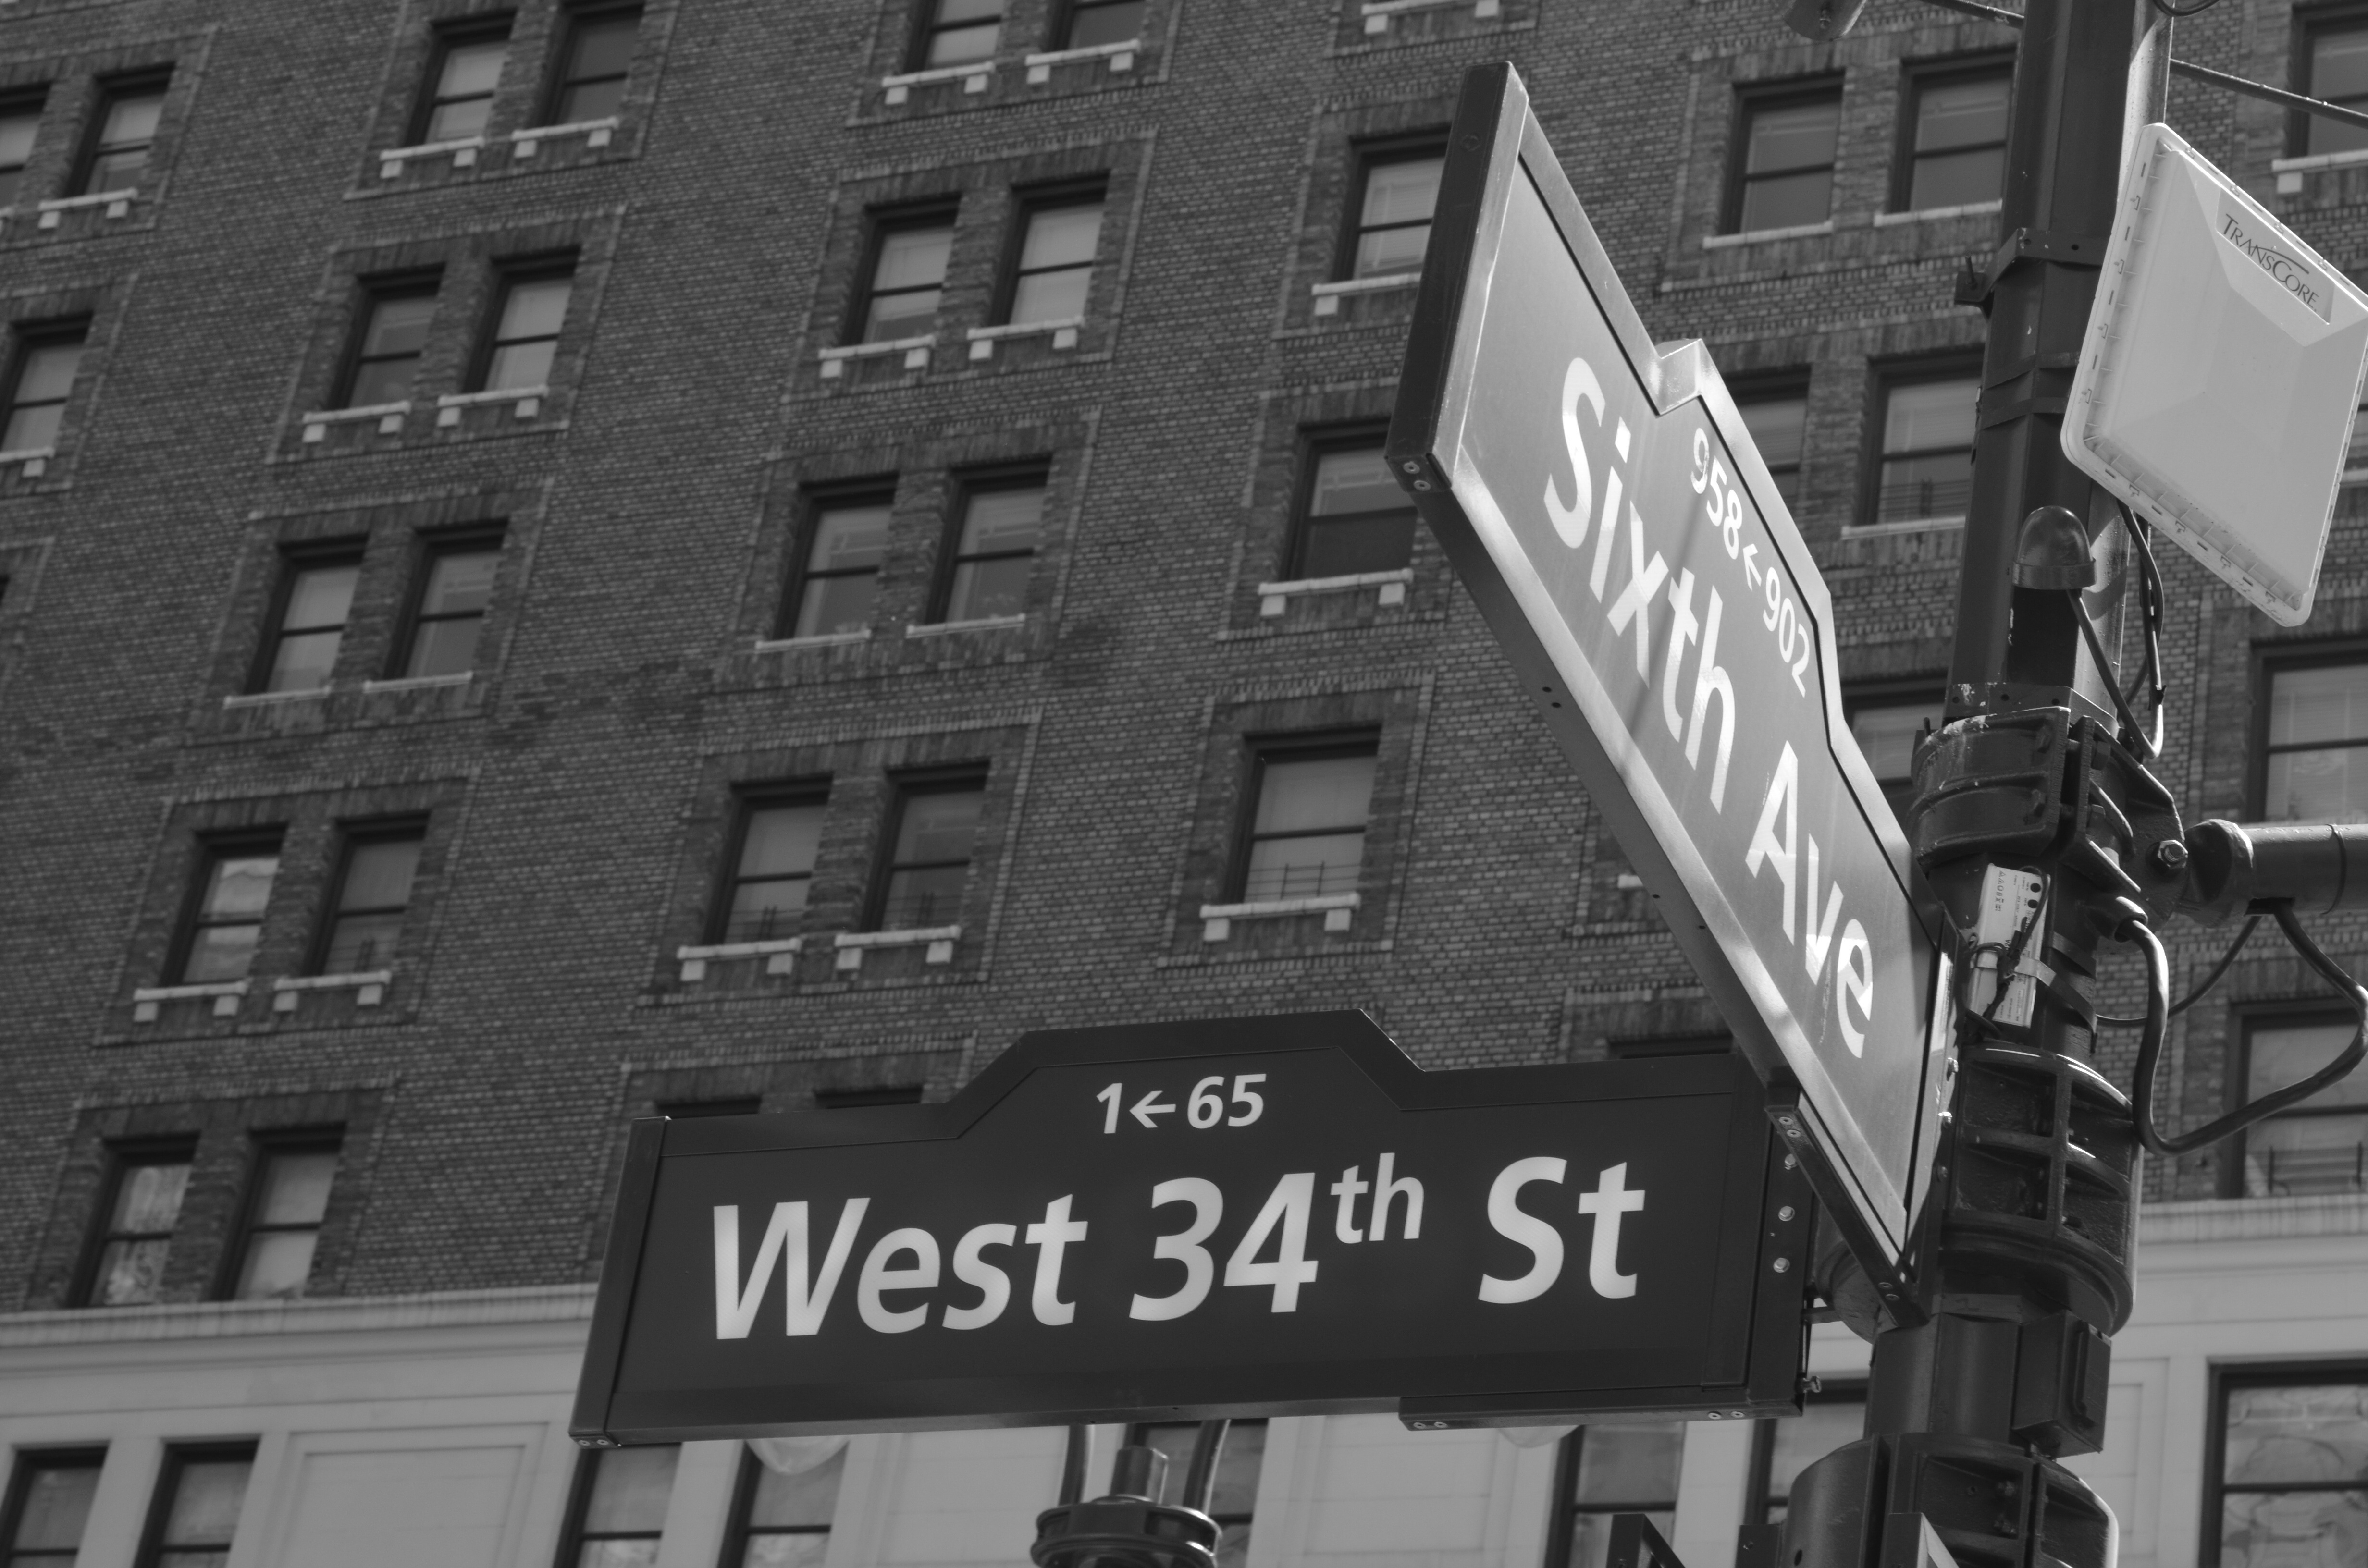
black and white, road, street, city, new york, downtown, plate, facade, street sign, black, monochrome, lane, corner, crossroads, urban area, monochrome photography